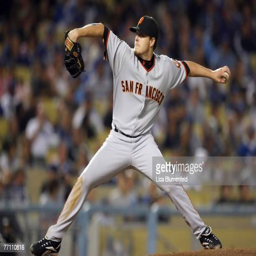
baseball player pitches against sports team